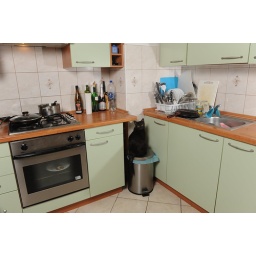
Zombie the cat poses on the wastebin in my kitchen set Lastolite softbox with sb800 on the left back bare sb800 on the right side